Ziegfeld's

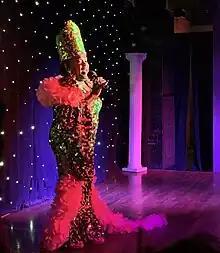
Drag queen Ella Fitzgerald performing at Ziegfeld's in 2019

Ziegfeld's/Secrets was a dual-themed nightclub in Washington, D.C., with Ziegfeld's featuring drag queens, and Secrets featuring male strippers. The entertainment venue first opened in 1980, was forced to close in 2006, then reopened in a new location in 2009. The second location was closed permanently in 2020.